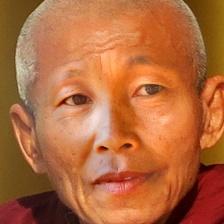
Label: faces